Alphonso mango

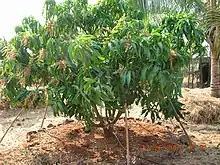
Plantation of Alphonso mangoes

The Alphonso mango is a seasonal fruit harvested from end of March through the end of June. The time from flowering to harvest is about 90 days, while the time from harvest to ripening is about 15 days. The fruits generally weigh between , have a rich, creamy, tender texture and delicate, non-fibrous, juicy pulp. As the fruit matures, the skin of an Alphonso mango turns golden-yellow with a tinge of red across the top of the fruit.